Biosphere

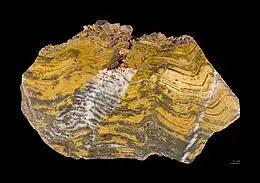
Stromatolite fossil estimated at 3.2–3.6 billion years old

The earliest evidence for life on Earth includes biogenic graphite found in 3.7 billion-year-old metasedimentary rocks from Western Greenland and microbial mat fossils found in 3.48 billion-year-old sandstone from Western Australia. More recently, in 2015, "remains of biotic life" were found in 4.1 billion-year-old rocks in Western Australia. In 2017, putative fossilized microorganisms (or microfossils) were announced to have been discovered in hydrothermal vent precipitates in the Nuvvuagittuq Belt of Quebec, Canada that were as old as 4.28 billion years, the oldest record of life on earth, suggesting "an almost instantaneous emergence of life" after ocean formation 4.4 billion years ago, and not long after the formation of the Earth 4.54 billion years ago. According to biologist Stephen Blair Hedges, "If life arose relatively quickly on Earth ... then it could be common in the universe."